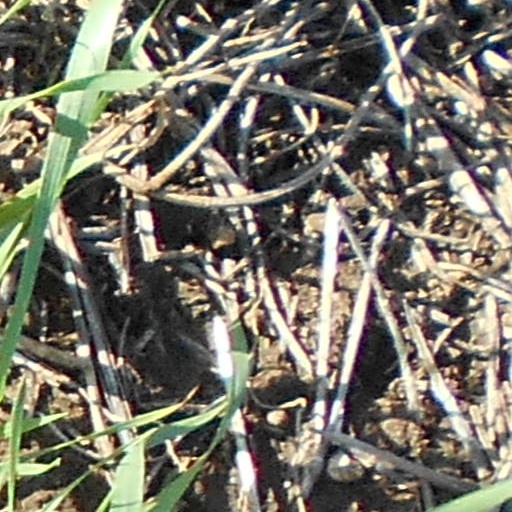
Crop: wheat